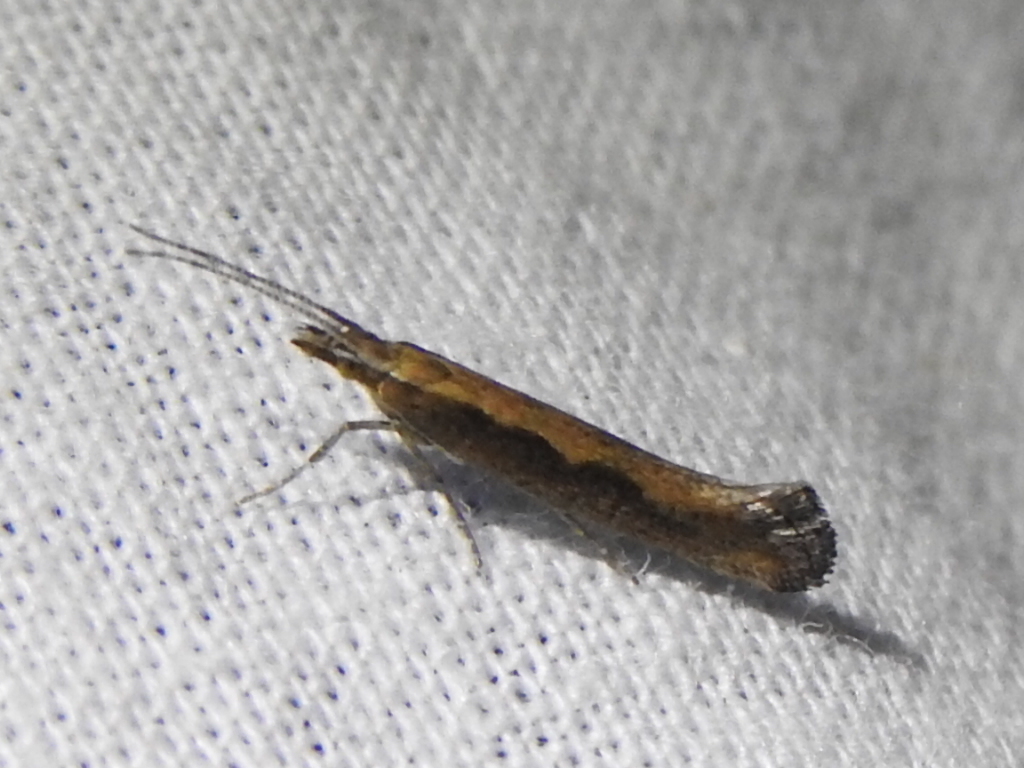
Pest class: diamondback_moth